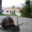
Label: snail